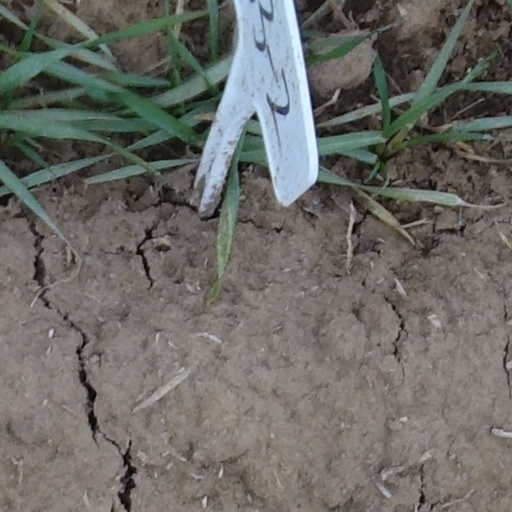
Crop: wheat